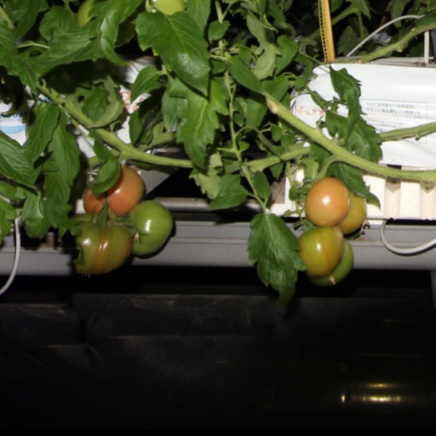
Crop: tomato